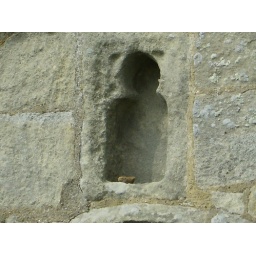
Space in the wall for statue, above the porch door of the church